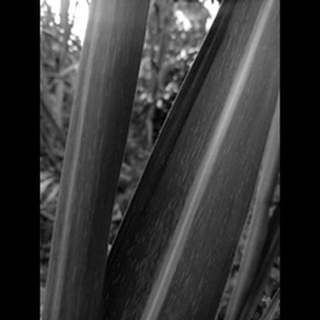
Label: sugarcane_mosaic